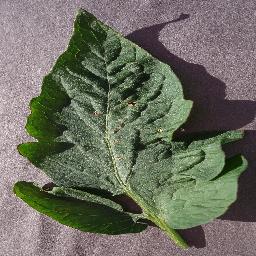
Label: Tomato___Target_Spot